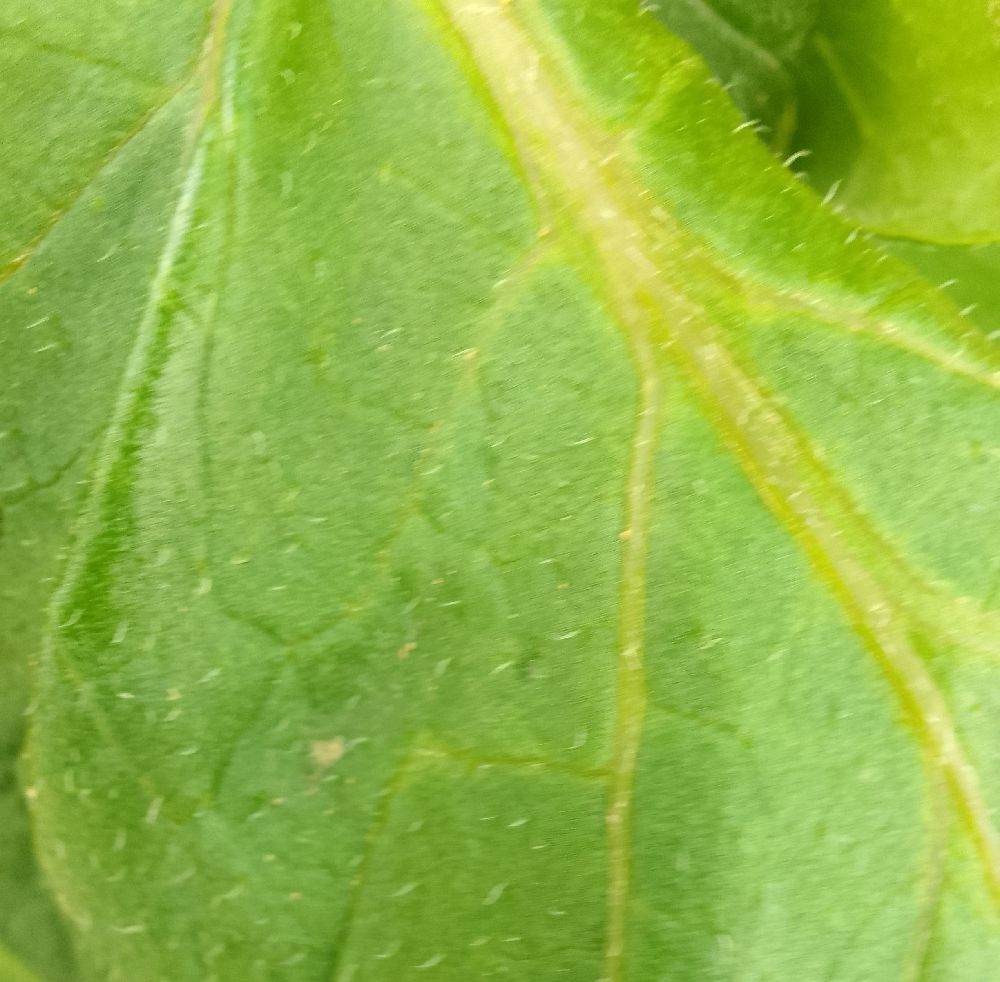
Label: Healthy